Ocean Grove, New Jersey

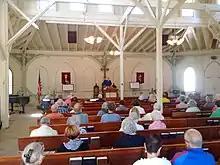
Stuart Briscoe speaking at the Bishop Janes Tabernacle in 2018

The Camp Meeting offers traditional and contemporary worship programs throughout the summer. Sunday worship services are held in the Great Auditorium. These services have featured preachers such as Billy Graham, Norman Vincent Peale, Robert H. Schuller, Billy Sunday, Ralph W. Sockman, David H. C. Read, Frank Thewlis, Tony Campolo, James A. Forbes, D. James Kennedy, Charles Stanley, William Jennings Bryan, Booker T. Washington, and Rodney "Gipsy" Smith.